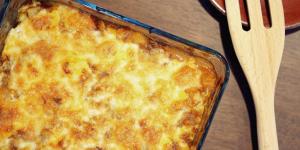
pastel de carne y arroz